Qingdao Metro

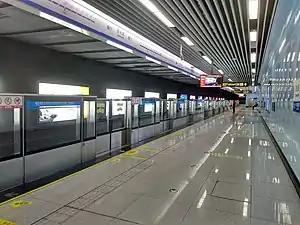
Dunhua Road station of Line 3

The construction of the first line, Line 3, began on November 30, 2009. With 13 billion yuan ($1.9 billion) of funding, the line comprises 22 stations, with a total length of . The northern half of Line 3 began trial passenger operation on December 16, 2015, and the southern half opened a year later, on December 18, 2016. Line 3's color is blue.